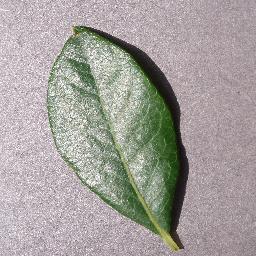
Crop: blueberry
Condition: healthy